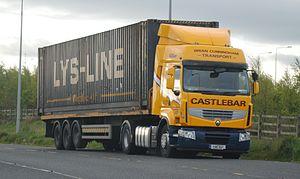
Renault Trucks est une société française qui développe, assemble et vend des véhicules industriels et utilitaires. Elle appartient au groupe suédois AB Volvo depuis 2001. Renault Trucks constitue la deuxième entreprise en taille du groupe Volvo, dont la dynamique de l’activité poids lourds repose sur le développement spécifique de 6 marques de référence sur le marché mondial : Renault Trucks, Volvo Trucks, Mack Trucks, UD Trucks, Eicher et DongFeng.